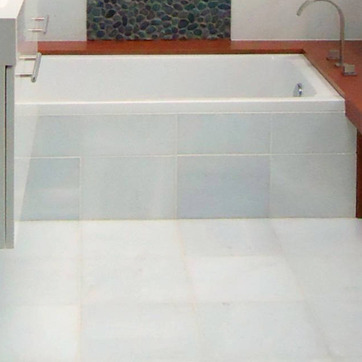
Material: tile